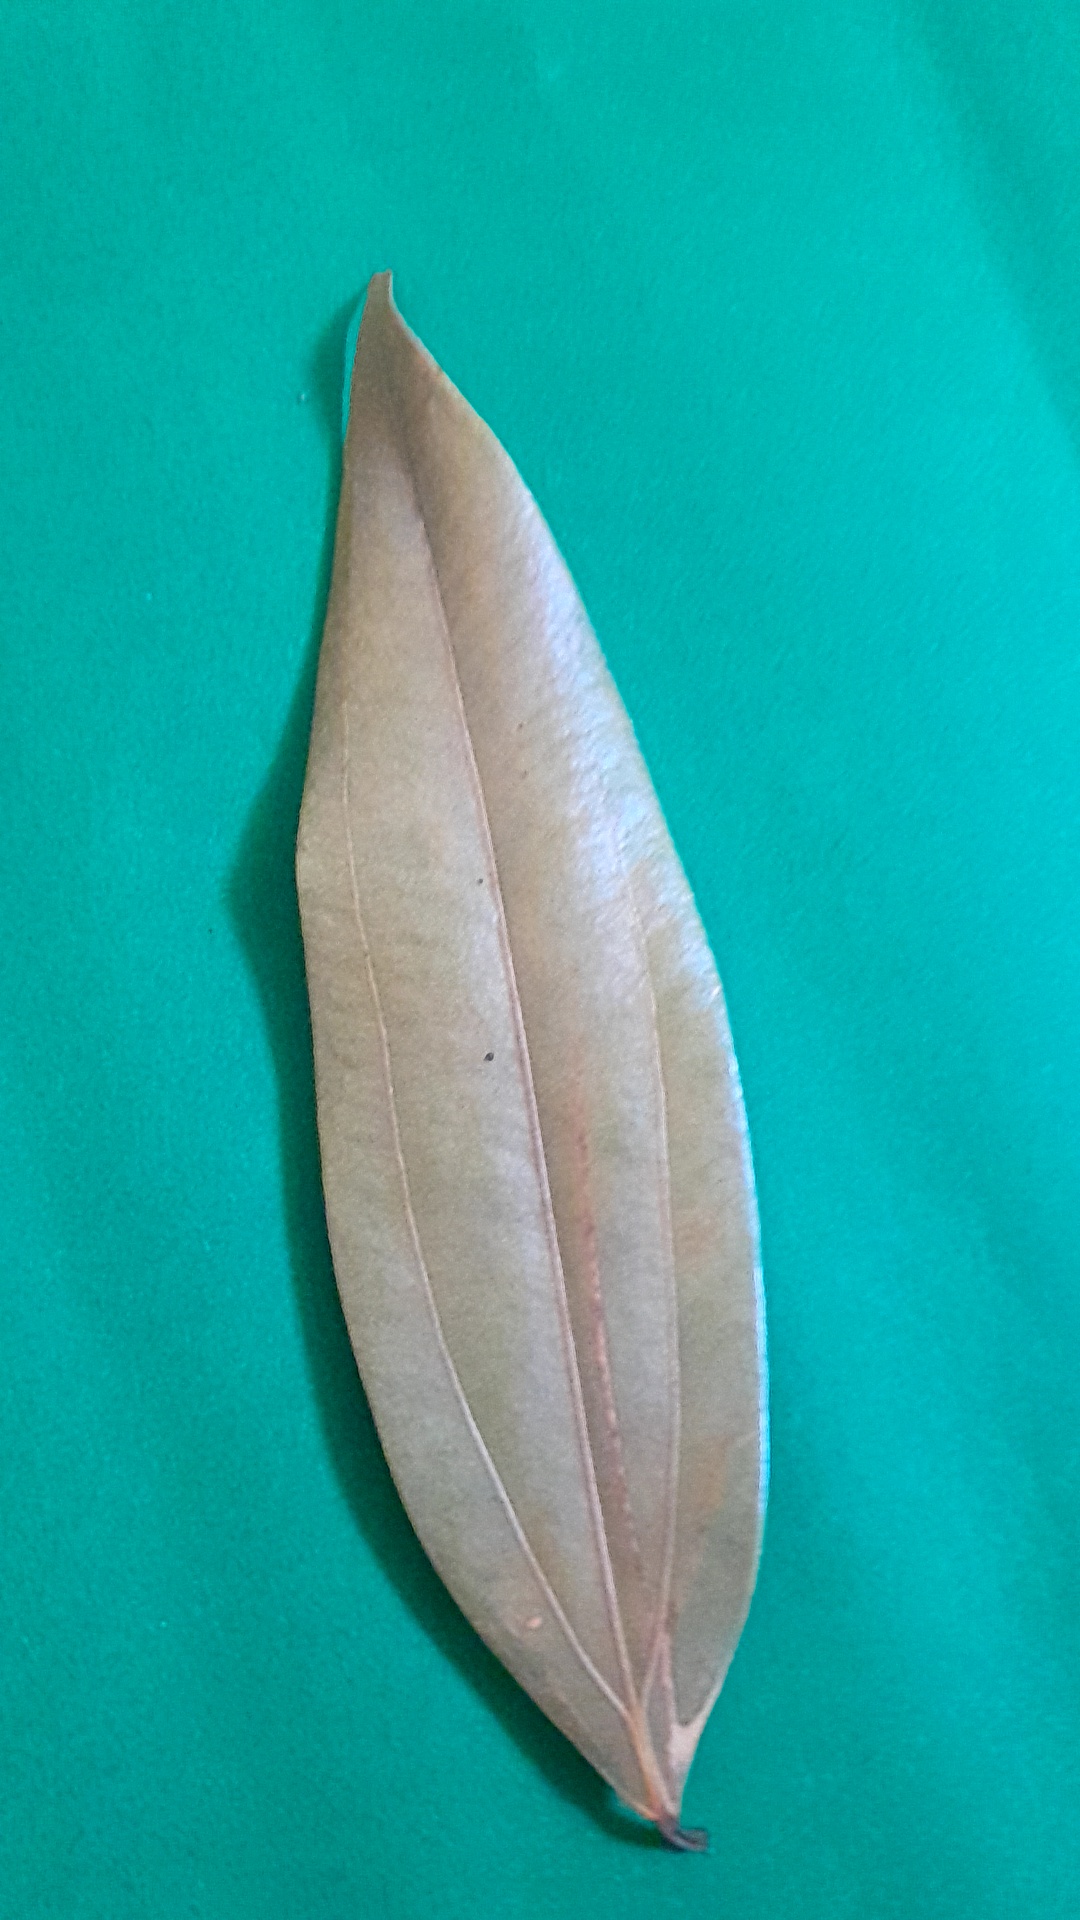
Label: Dry Leaf